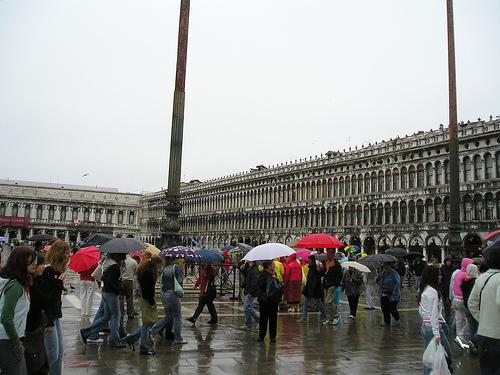
Weather: rain or strom